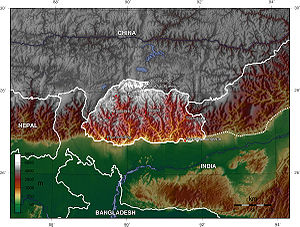
Bhutan / Geografi
Topografisk kort over Bhutan.
Bhutan, officielt Kongeriget Bhutan, er en indlandsstat i Himalaya beliggende mellem Indien og Kina. Indtil 1961 blev landet lukket for tilrejsende, og således kontrolleres turismen. Landet er det eneste, hvor mahayanabuddhisme er statsreligionen, og myndighederne lægger stor vægt på at stimulere traditioner så som brug af nationale klædedragter.